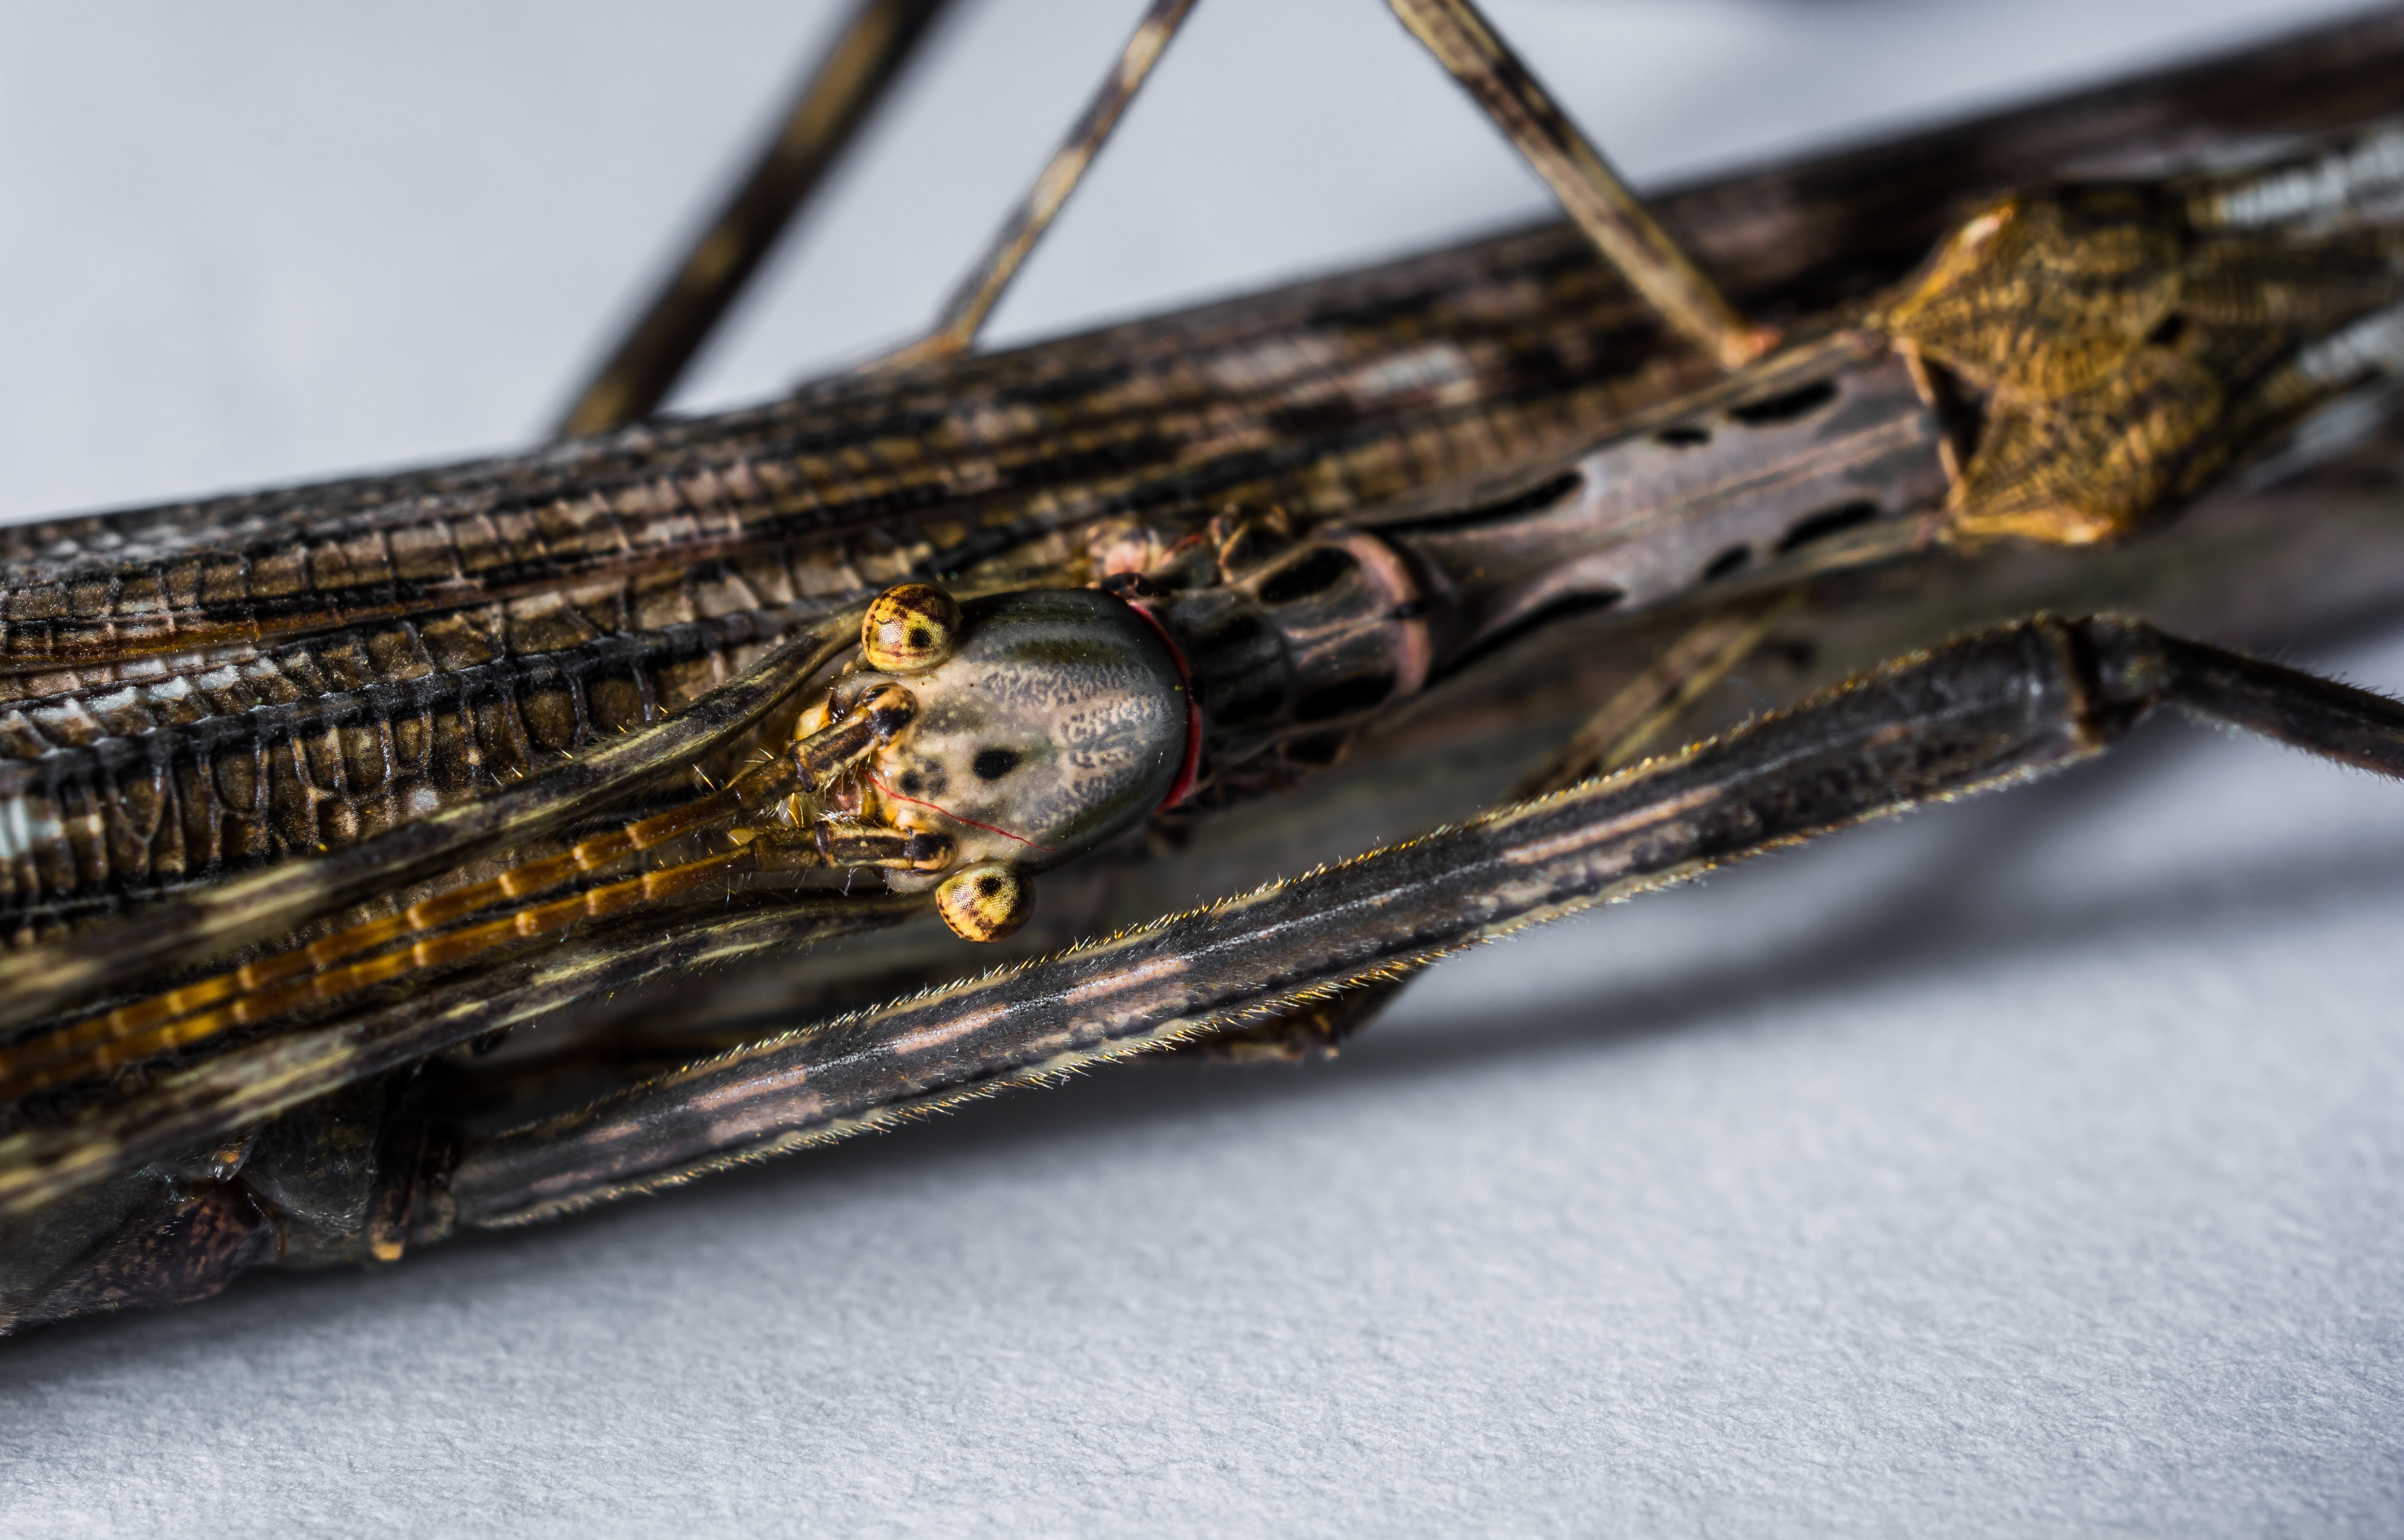
wood, metal, close, scare, mother with child, ghost insect, stick insect, fashion accessory